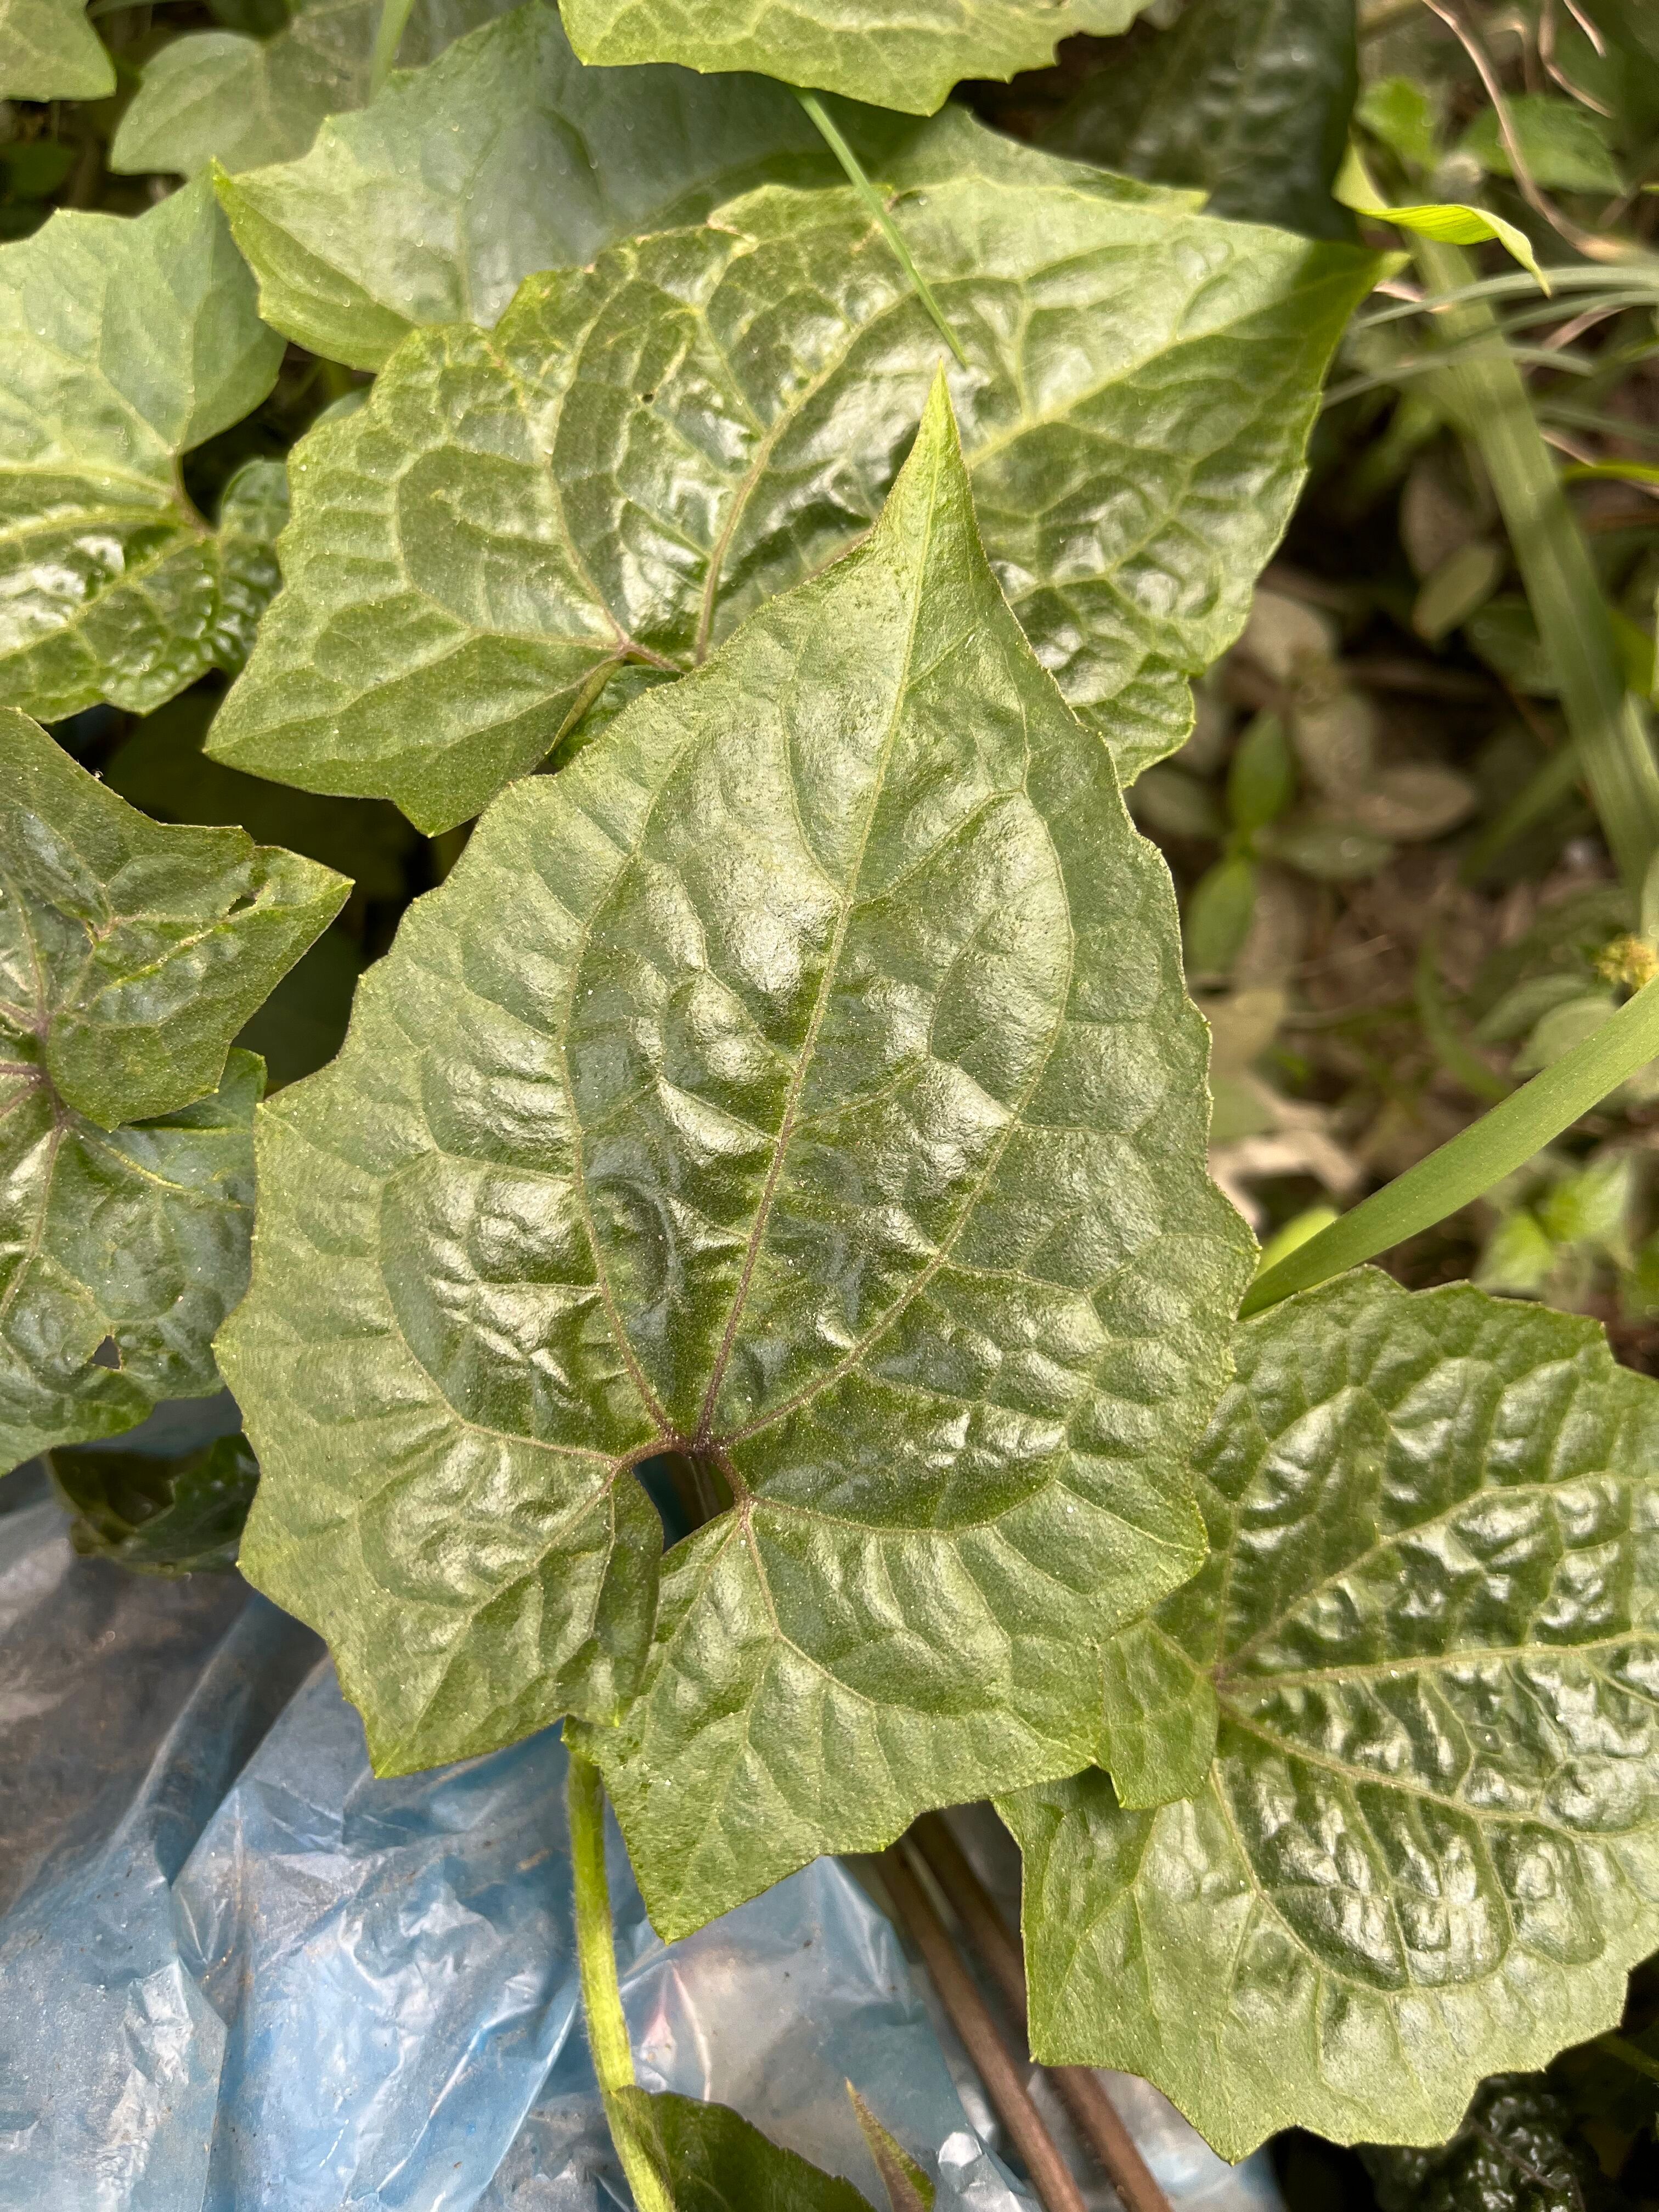
Plant species: mikania-micrantha